Martí Ventolrà

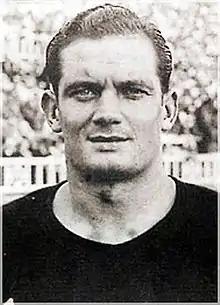
Martí Ventolrá.

Martí Ventolrà Fort (16 December 1906 — 5 June 1977) was a former Spanish footballer. He formed part of the forward set up of FC Barcelona which also included Raich, Escolà, Fernandez and Munlloch. He represented Spain at the 1934 FIFA World Cup.